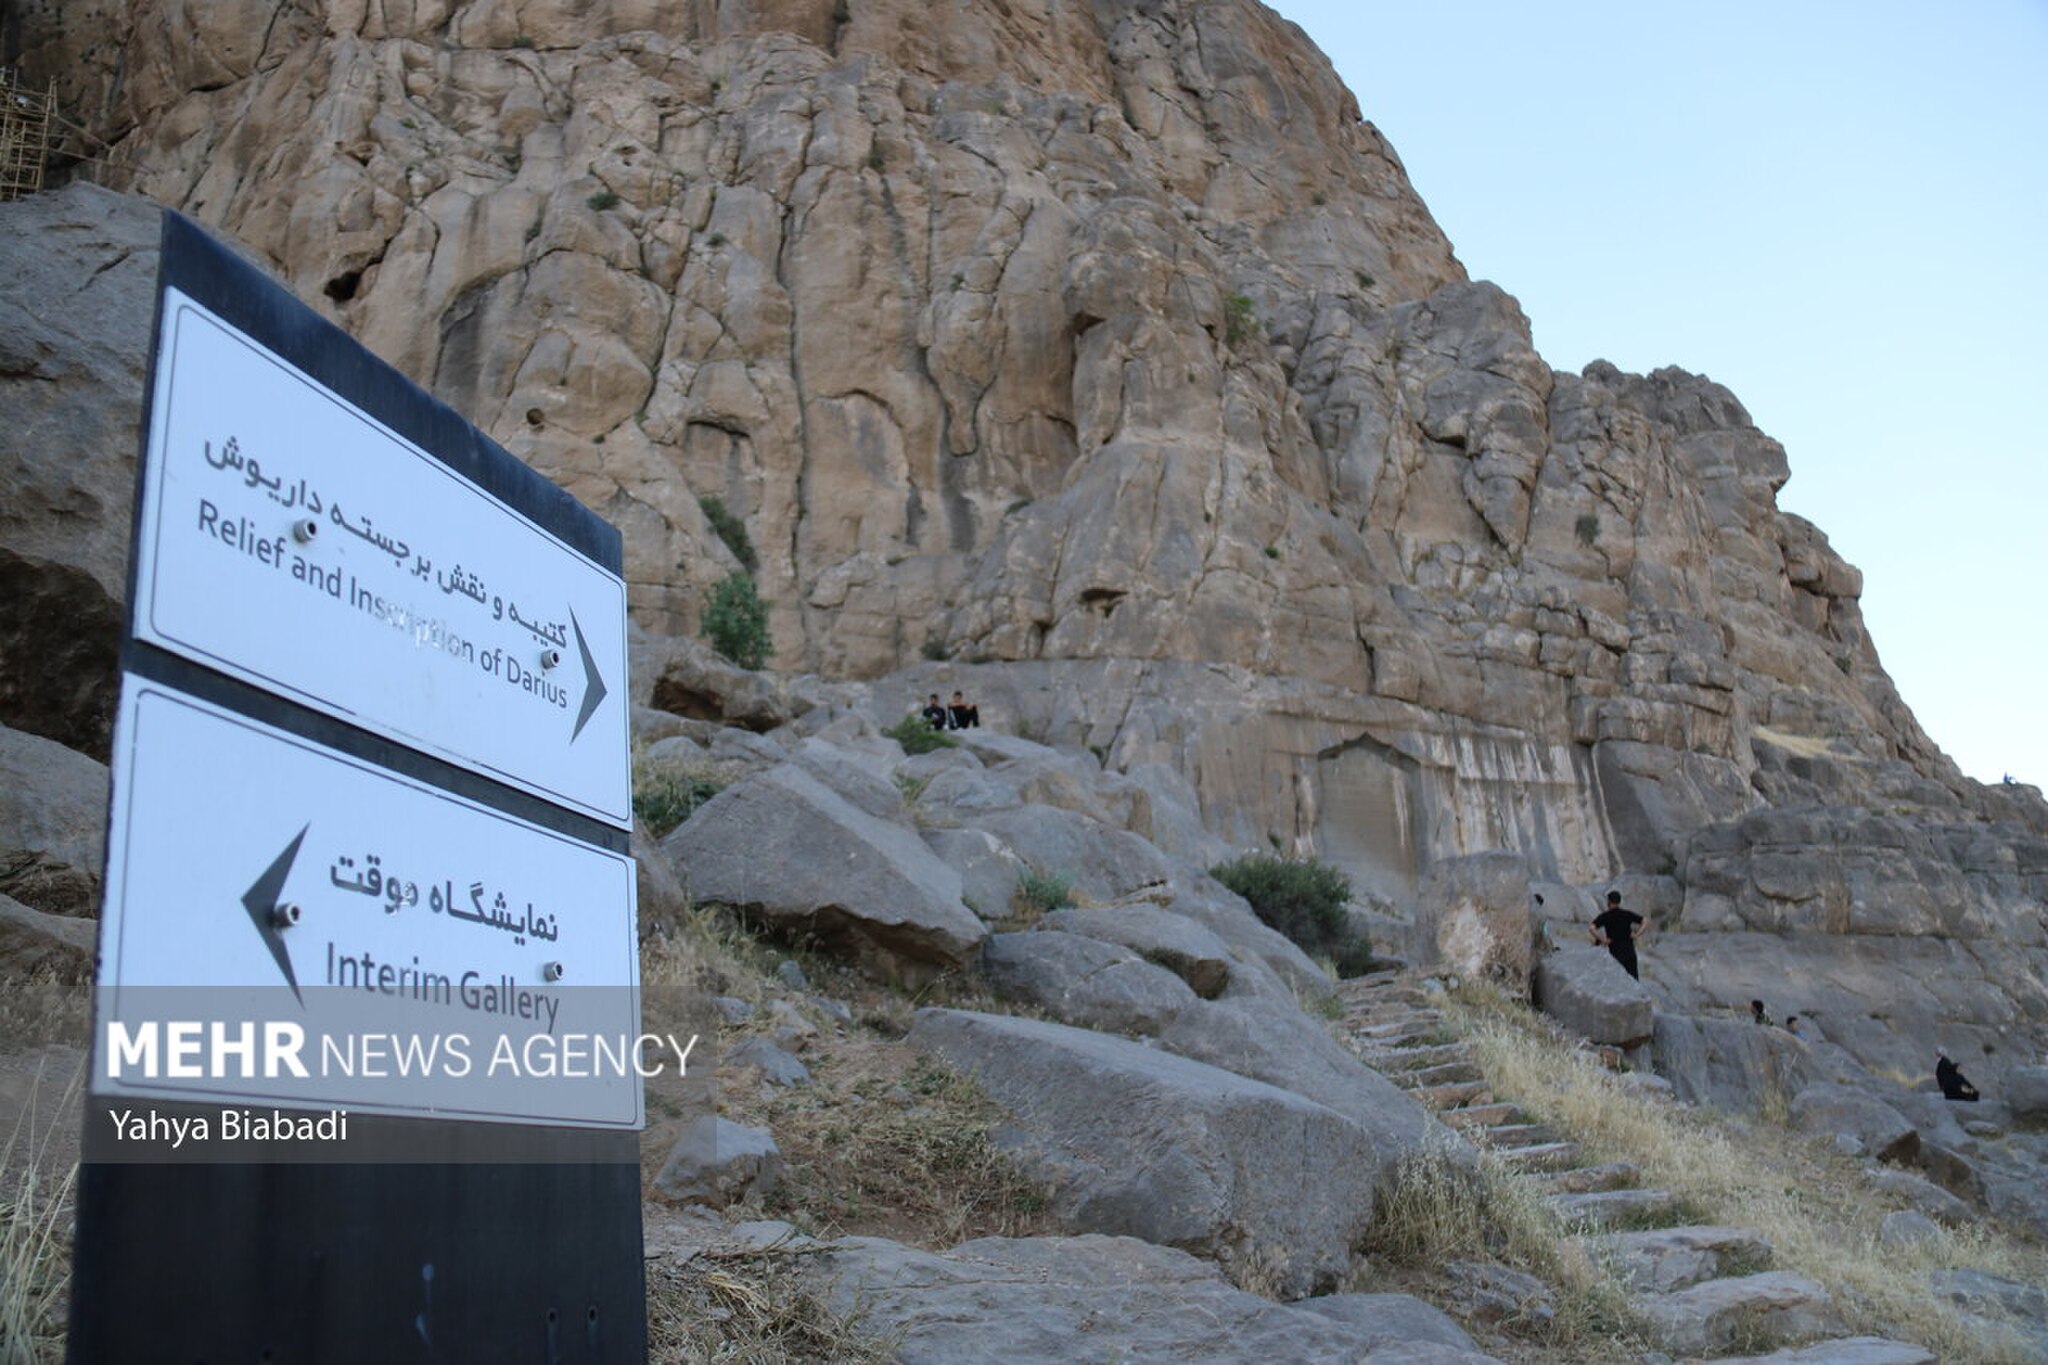
Title: Bisotun World Heritage Site (2025) 3 Mehr
Description: The Bisotun complex is located 30 kilometers northeast of Kermanshah and contains a large number of historical monuments such as the statue of Hercules, the relief of Mehrdad II, Farhad Tarash, and others. Due to the existence of historical monuments that date back to about four thousand years ago and continue until a few hundred years ago, Bisotun is considered a treasure of historical monuments of Iran, 28 of which have been registered as national monuments of Iran so far and host many tourists and travelers every year
Date: Published on 10 May 2025 - 09:10
Categories: Behistun Inscription, PD-old-100-expired, CC-PD-Mark, Photos from Mehrnews.com, Photos by Yahya Biabadi for Mehr News Agency